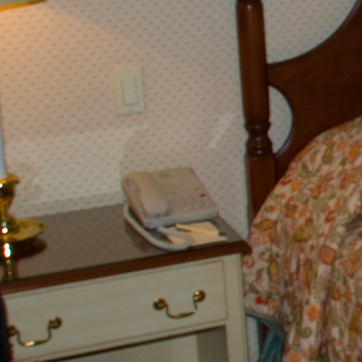
Material: plastic